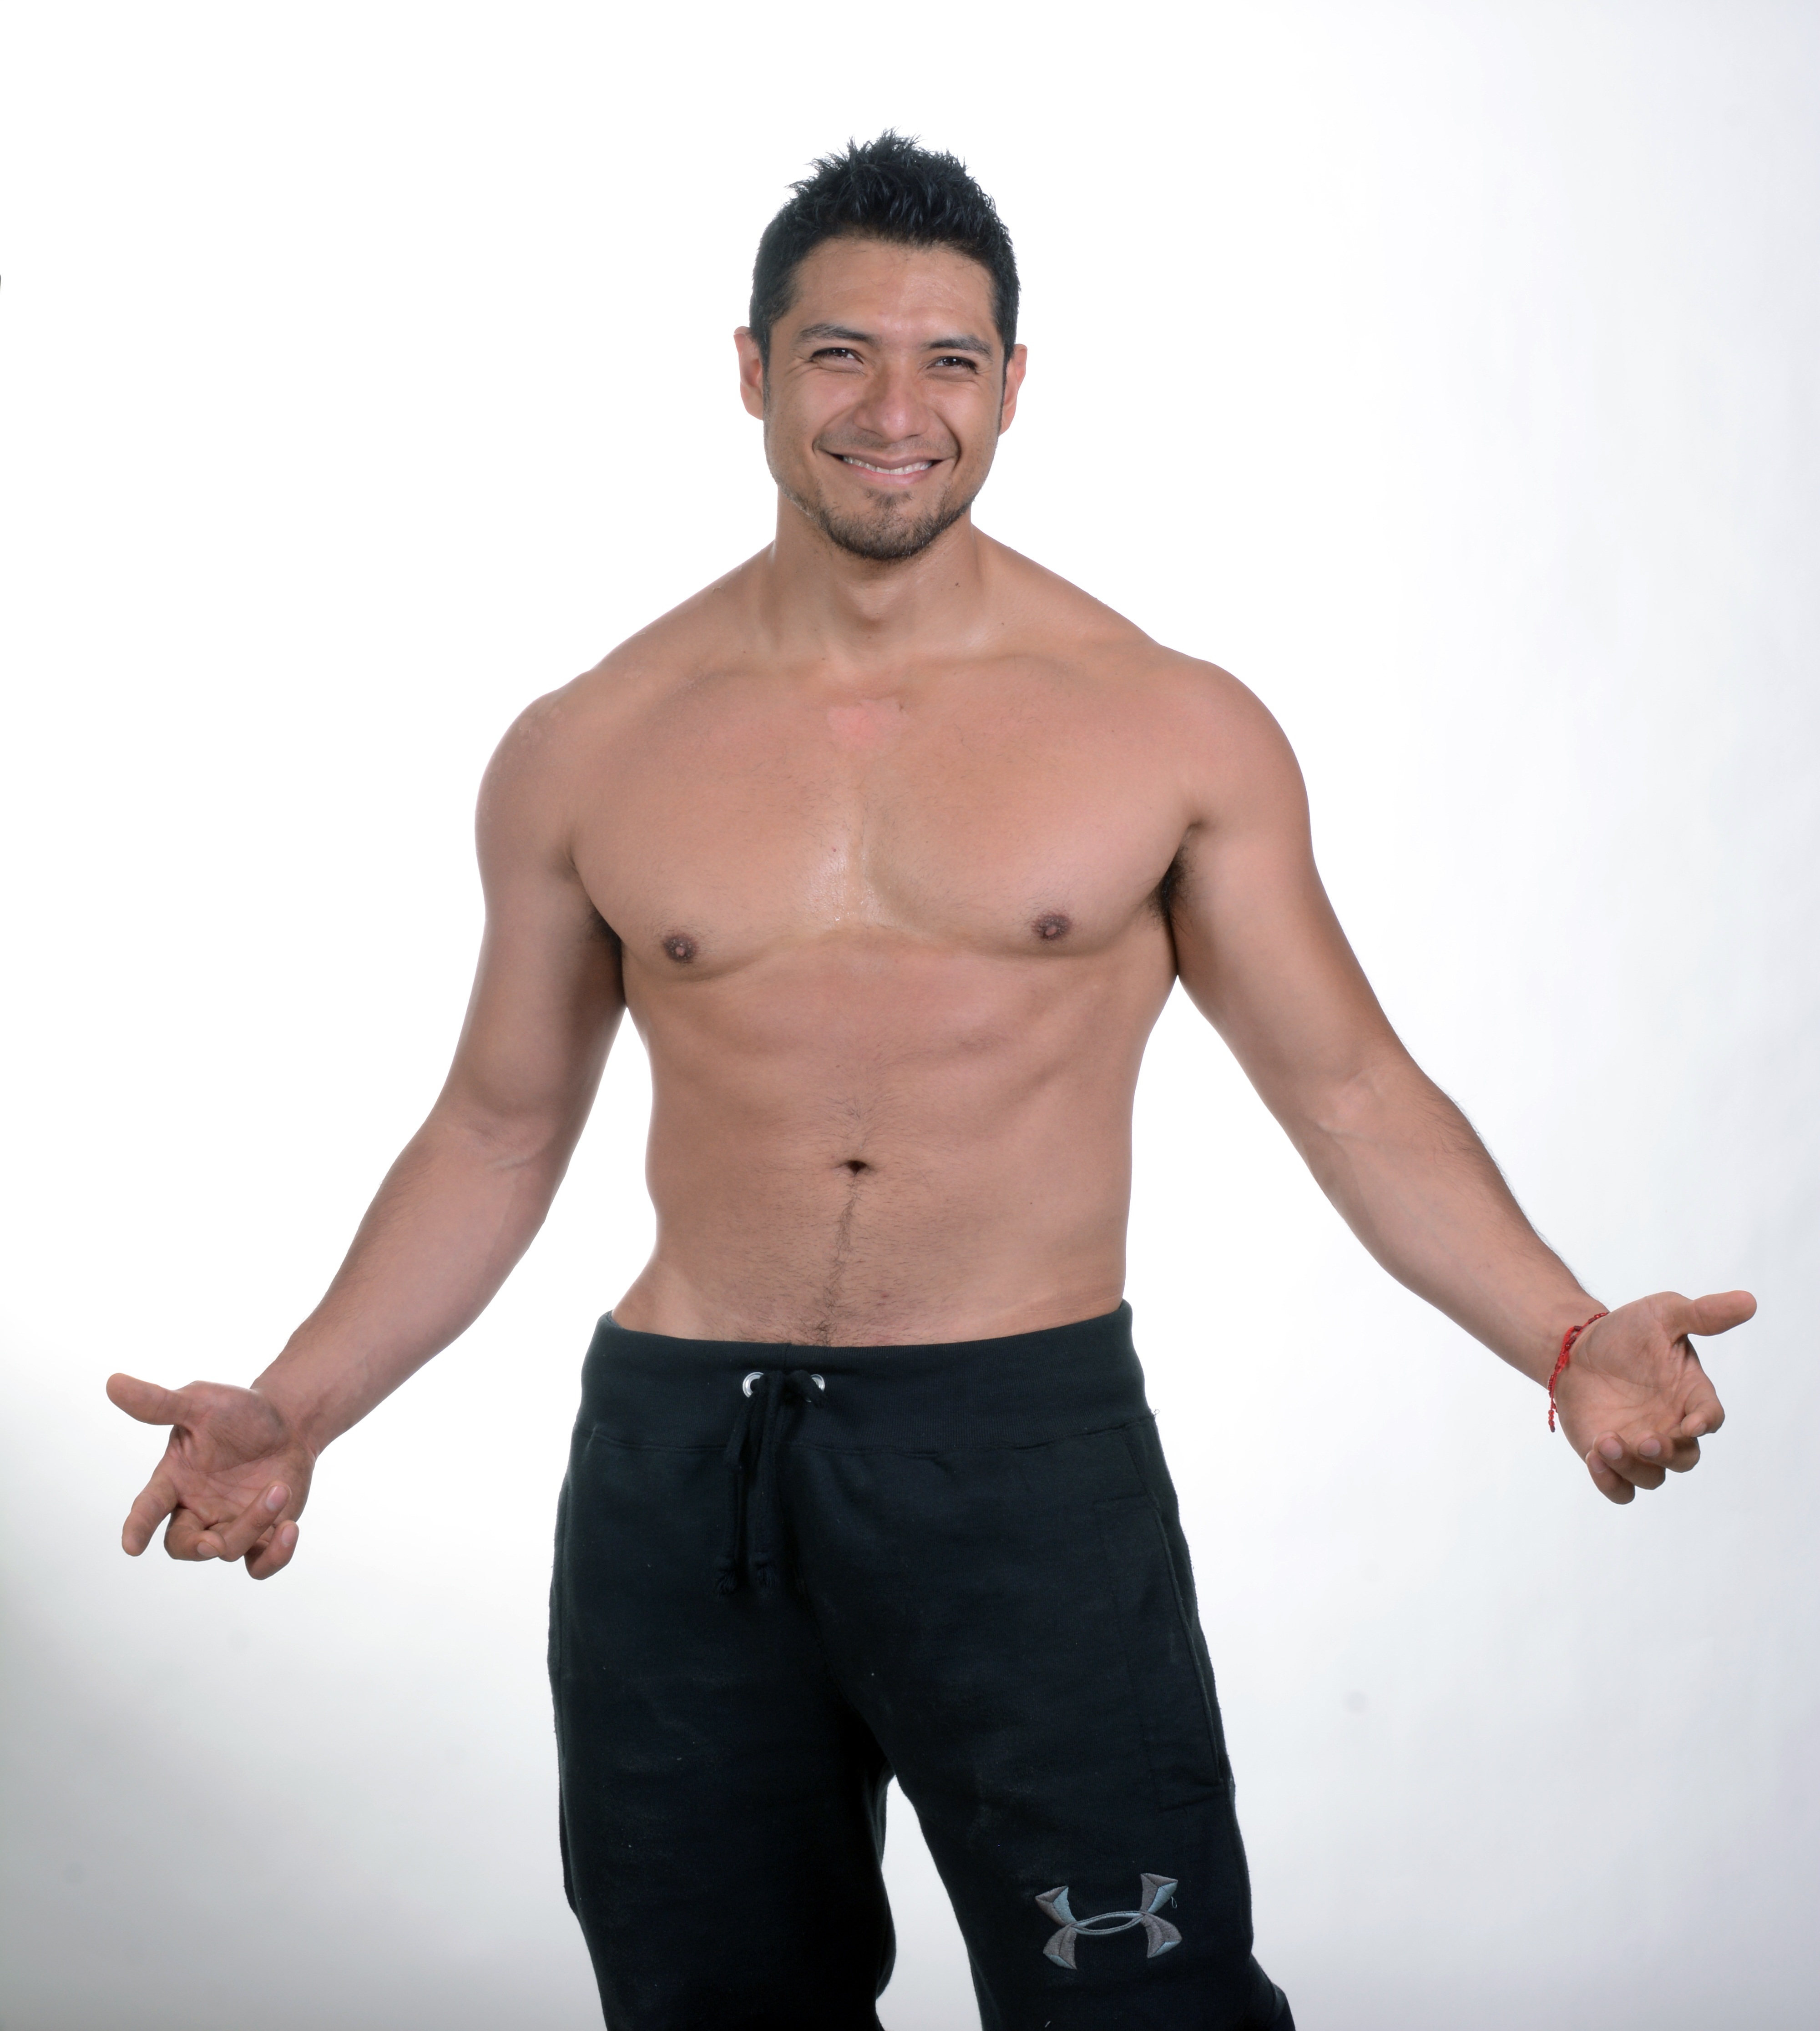
hand, man, person, sport, trunk, photo, male, model, young, finger, exercise, arm, fitness, muscle, chest, human body, posing, face, men, sports, legs, body, attractive, athlete, coach, without clothes, abdomen, abs, abdominal, face man, body man, sense, barechestedness, human positions, physical fitness, active undergarment